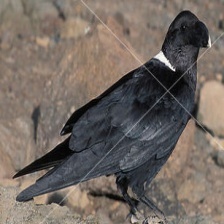
Species: WHITE NECKED RAVEN
Scientific name: CORVUS ALBICOLLIS